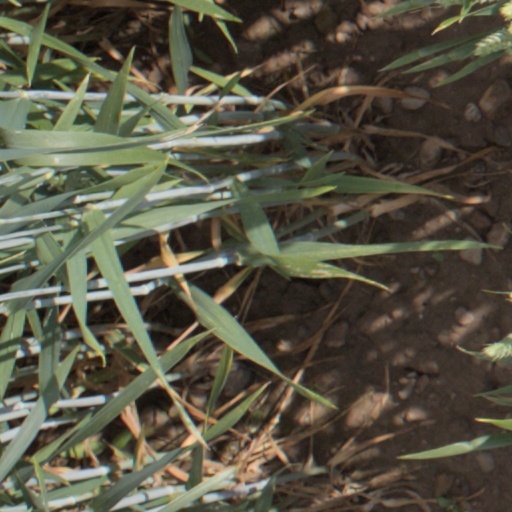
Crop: wheat